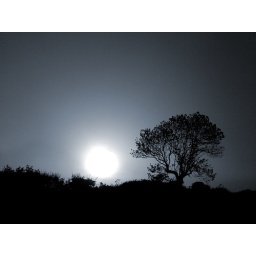
It was really misty, we could actually look at the sun in the sky was crazy. cool tree silhouette. =]